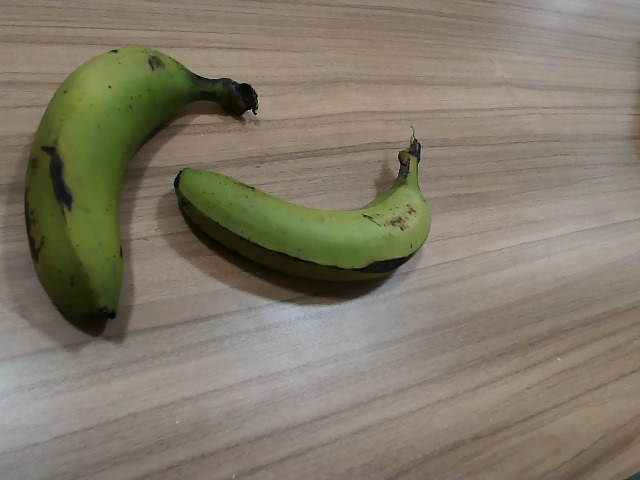
Label: Raw_Banana